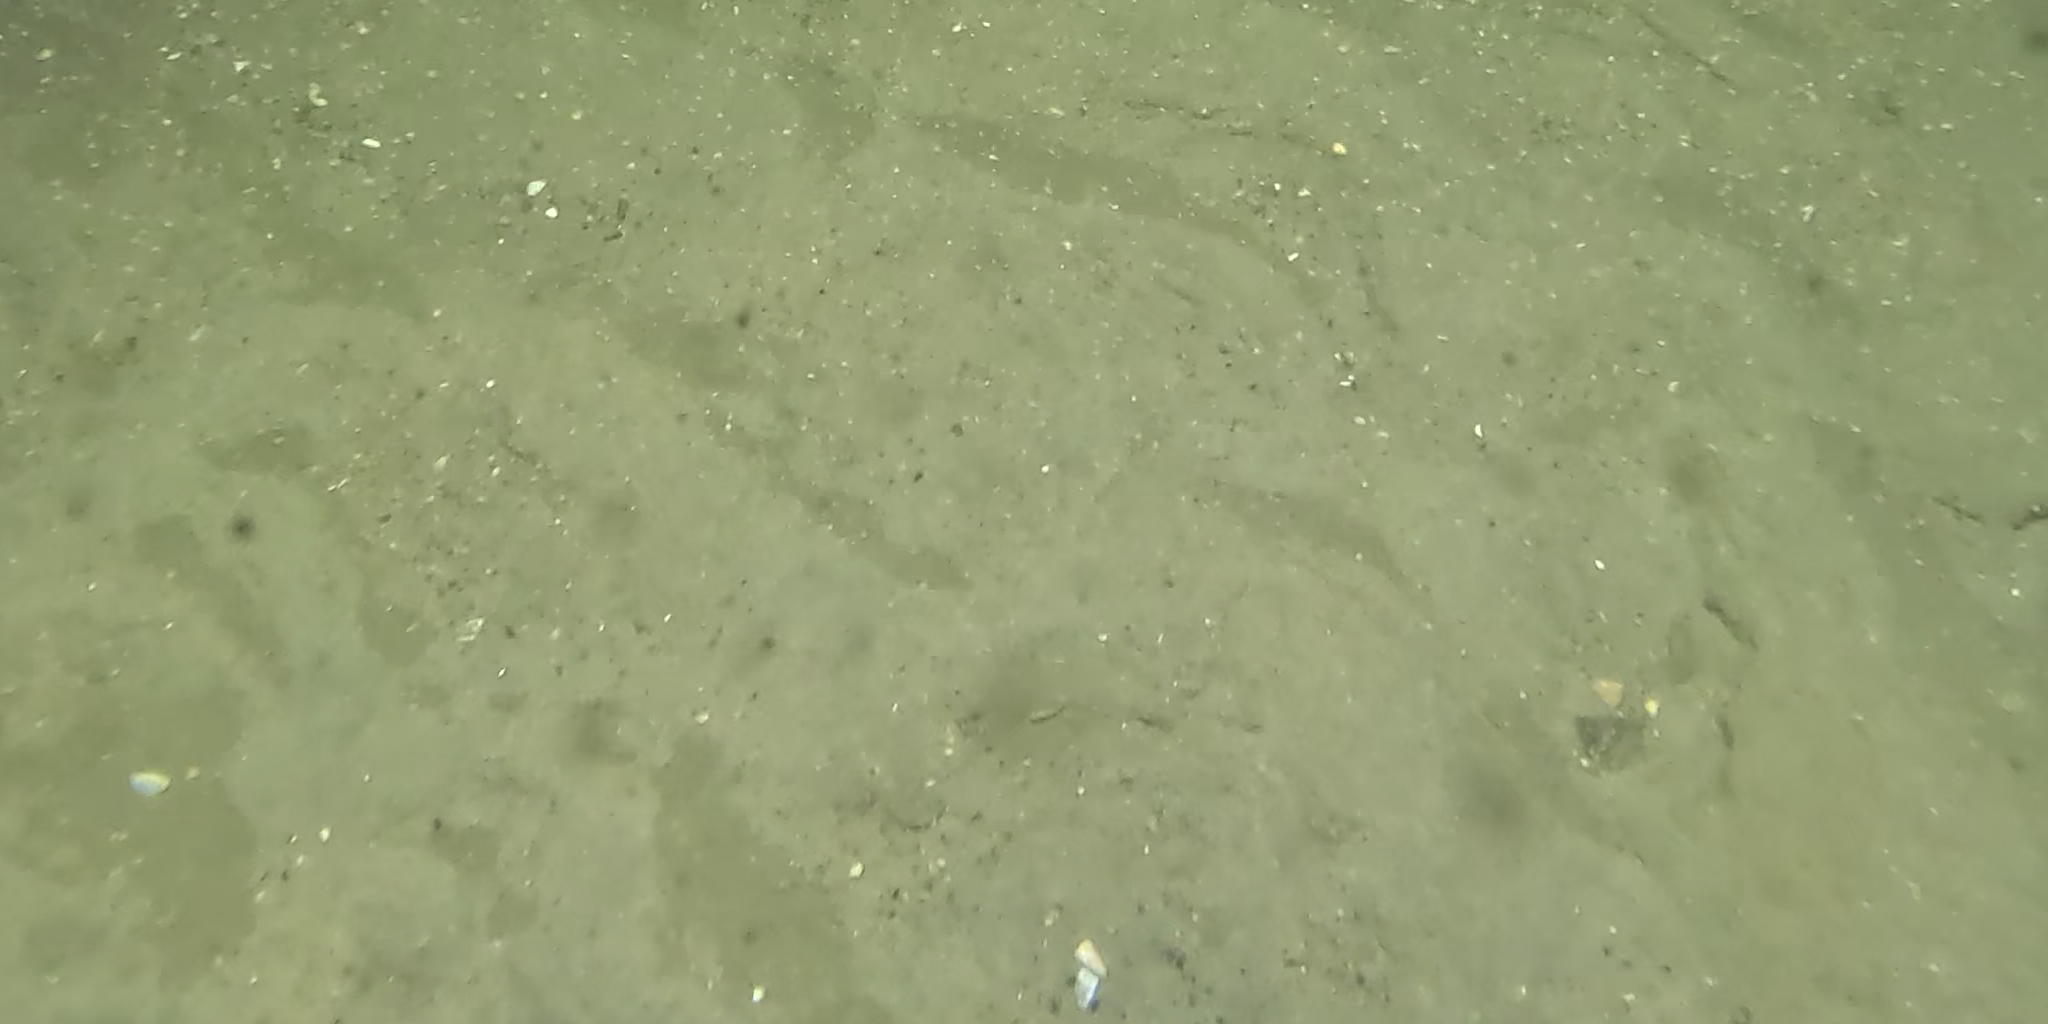
Seabed habitat: sand